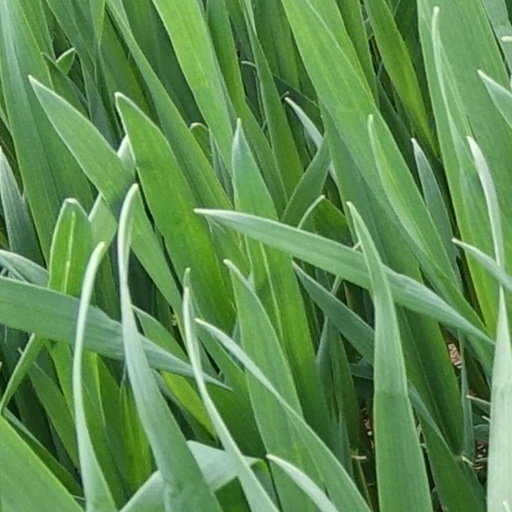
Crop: wheat